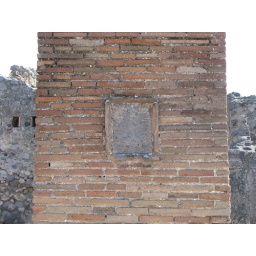
One of the original street signs in Pompeii